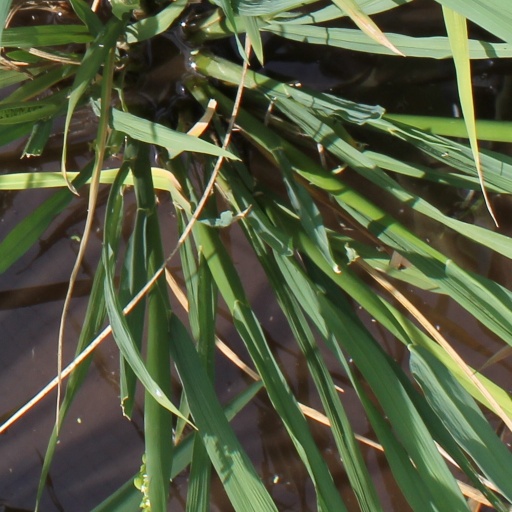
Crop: rice